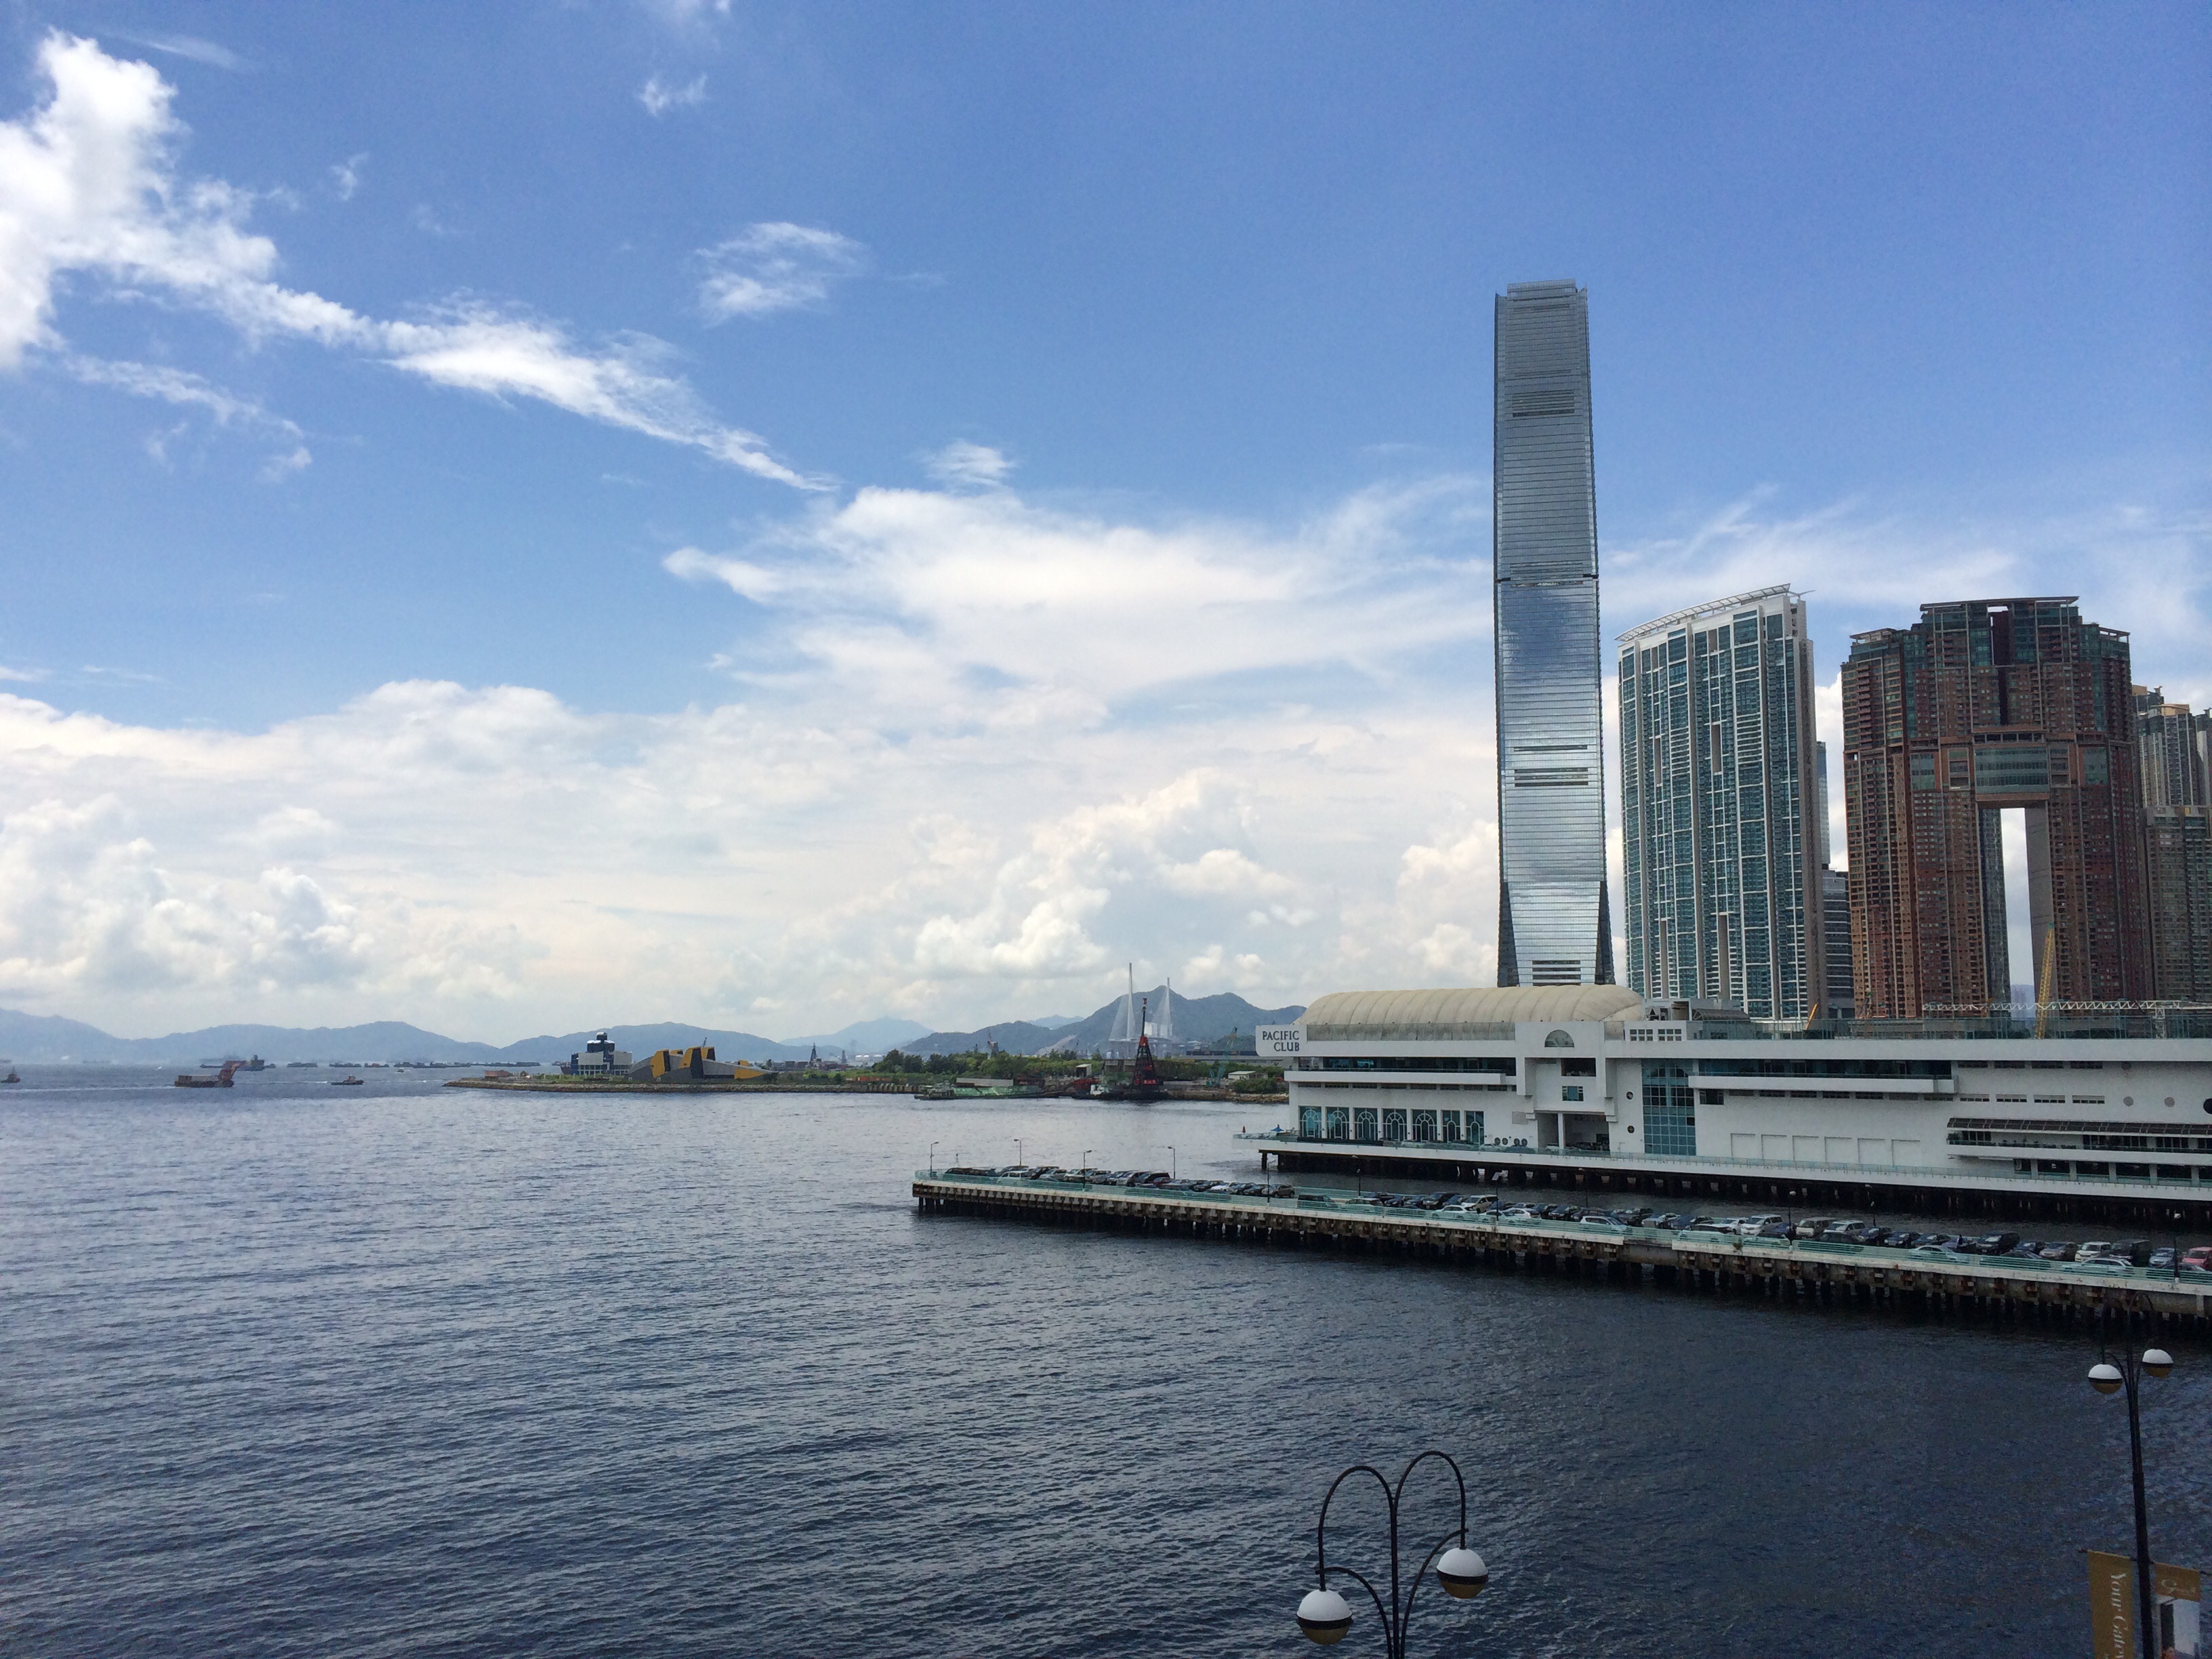
sea, coast, horizon, dock, skyline, city, skyscraper, cityscape, reflection, vehicle, tower, bay, landmark, harbor, waterway, hong kong, ferry, harbour city, victoria harbour